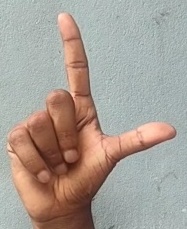
ASL sign: L